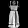
Label: Dress